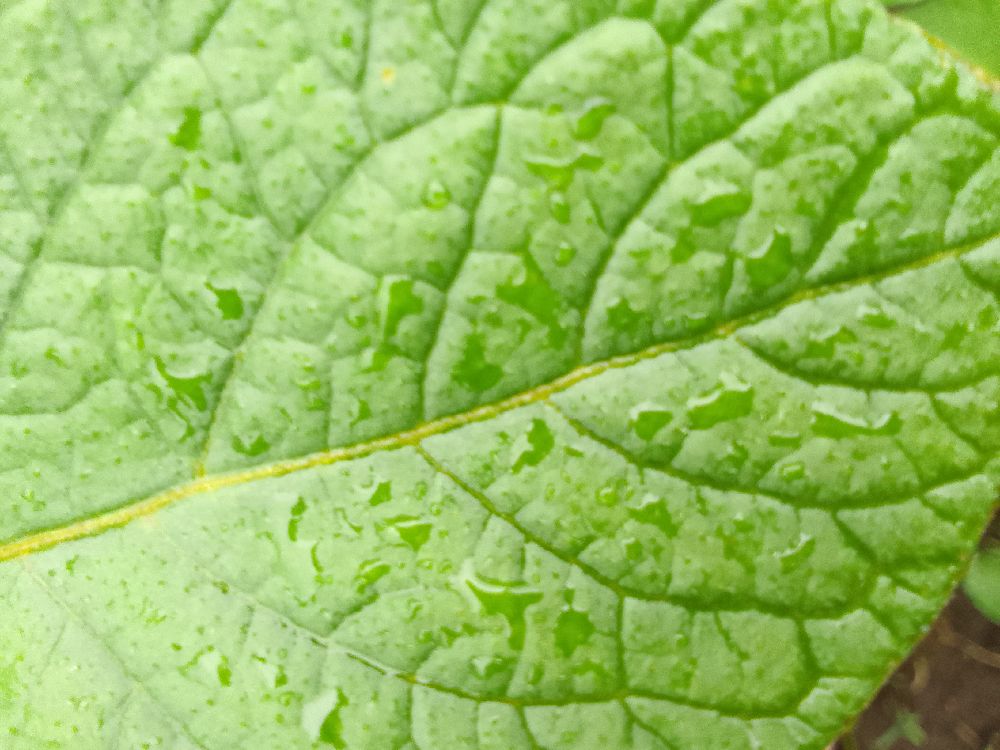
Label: Healthy